Tongan funerals

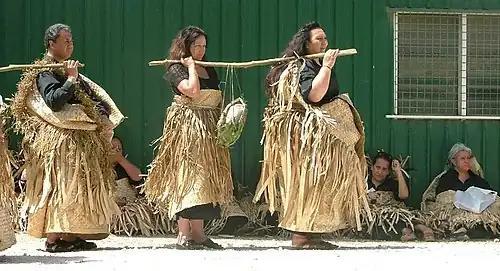
The Tuita family present their haʻamo for the king Tāufaʻāhau Tupou IV's funeral ceremonies. Note their huge taʻovala and the fakaaveave over it

As soon as the death has occurred all family members will be notified, nowadays often by a radio message, and they are supposed to come to the "putu" (funeral rites). In Tongan culture no excuses are accepted for missing these rites. For friends or distantly related members it is enough that they come, pay their respect to the dead, bring a small gift for the widow (or close relatives), have their share of food and then leave until the actual burial. The household of the deceased is supposed to provide a meal, or meals if the putu are long, to all mourners. In case of a large family, this is a huge and expensive operation with a big ʻumu, and much food.